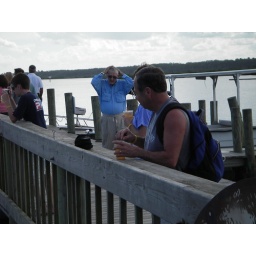
Guy in the bright blue shirt is Dad .. checking out the flats skiffs at JBs Fish Camp